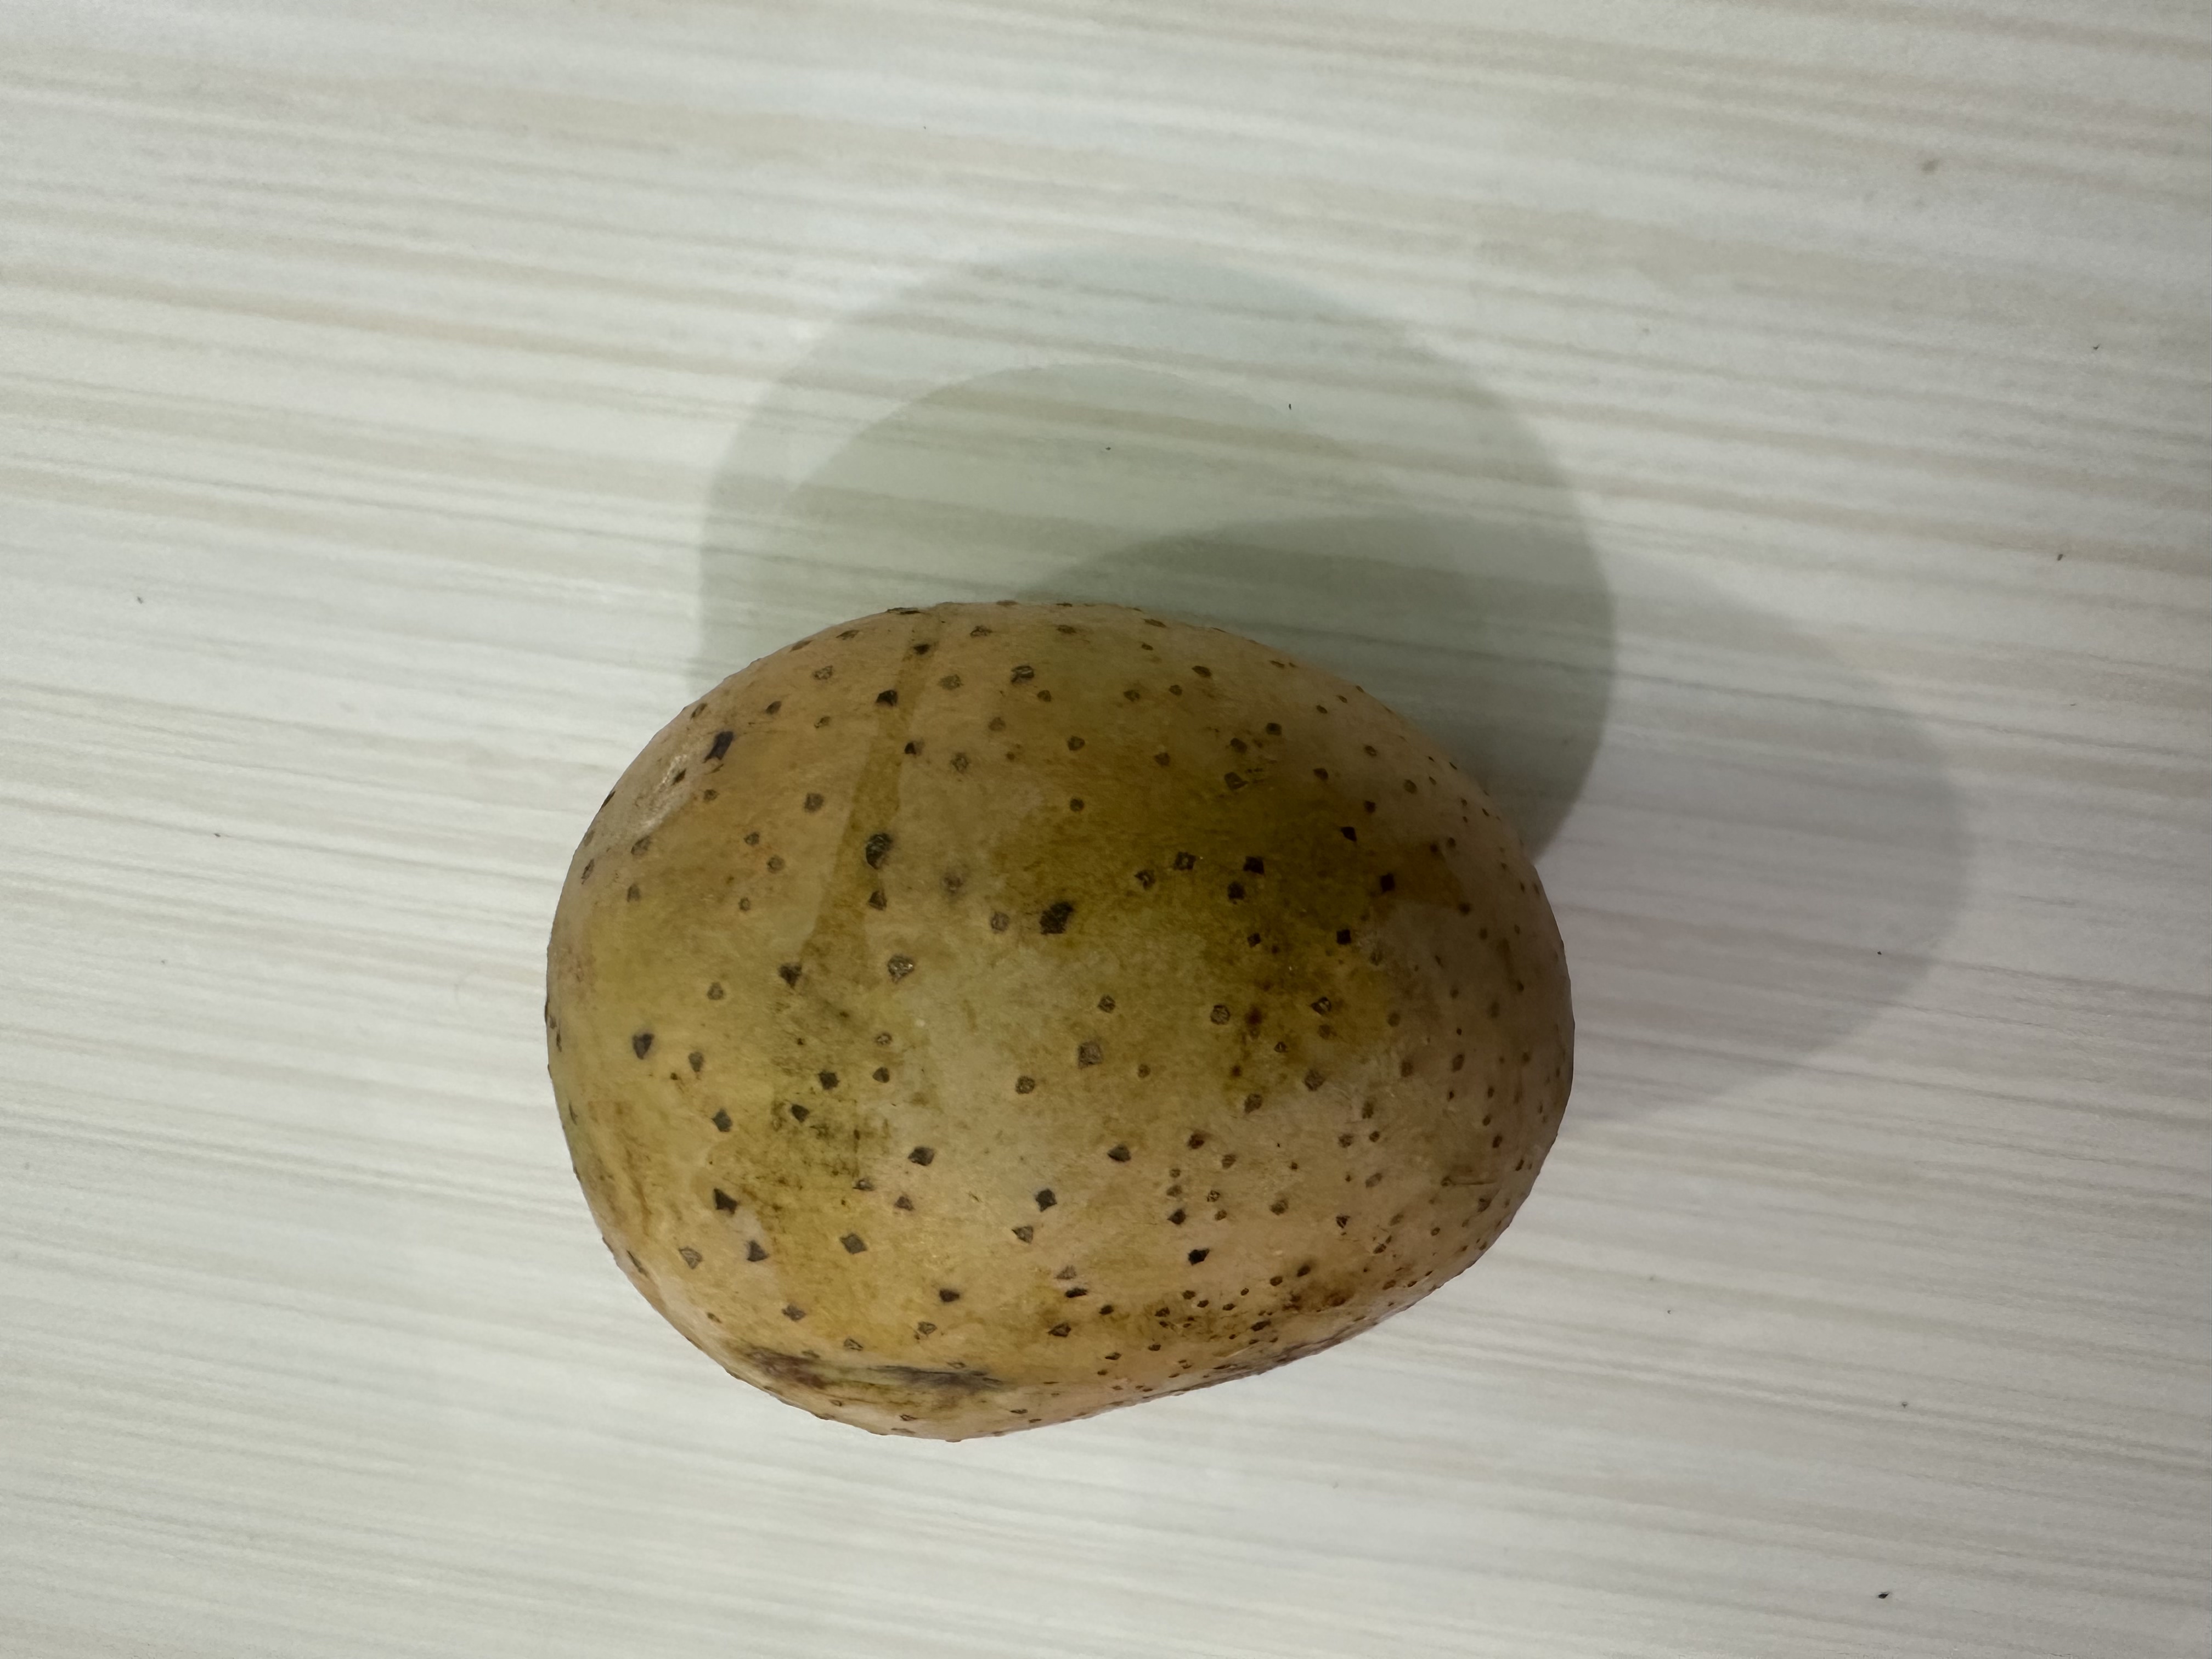
Mango variety: Langra